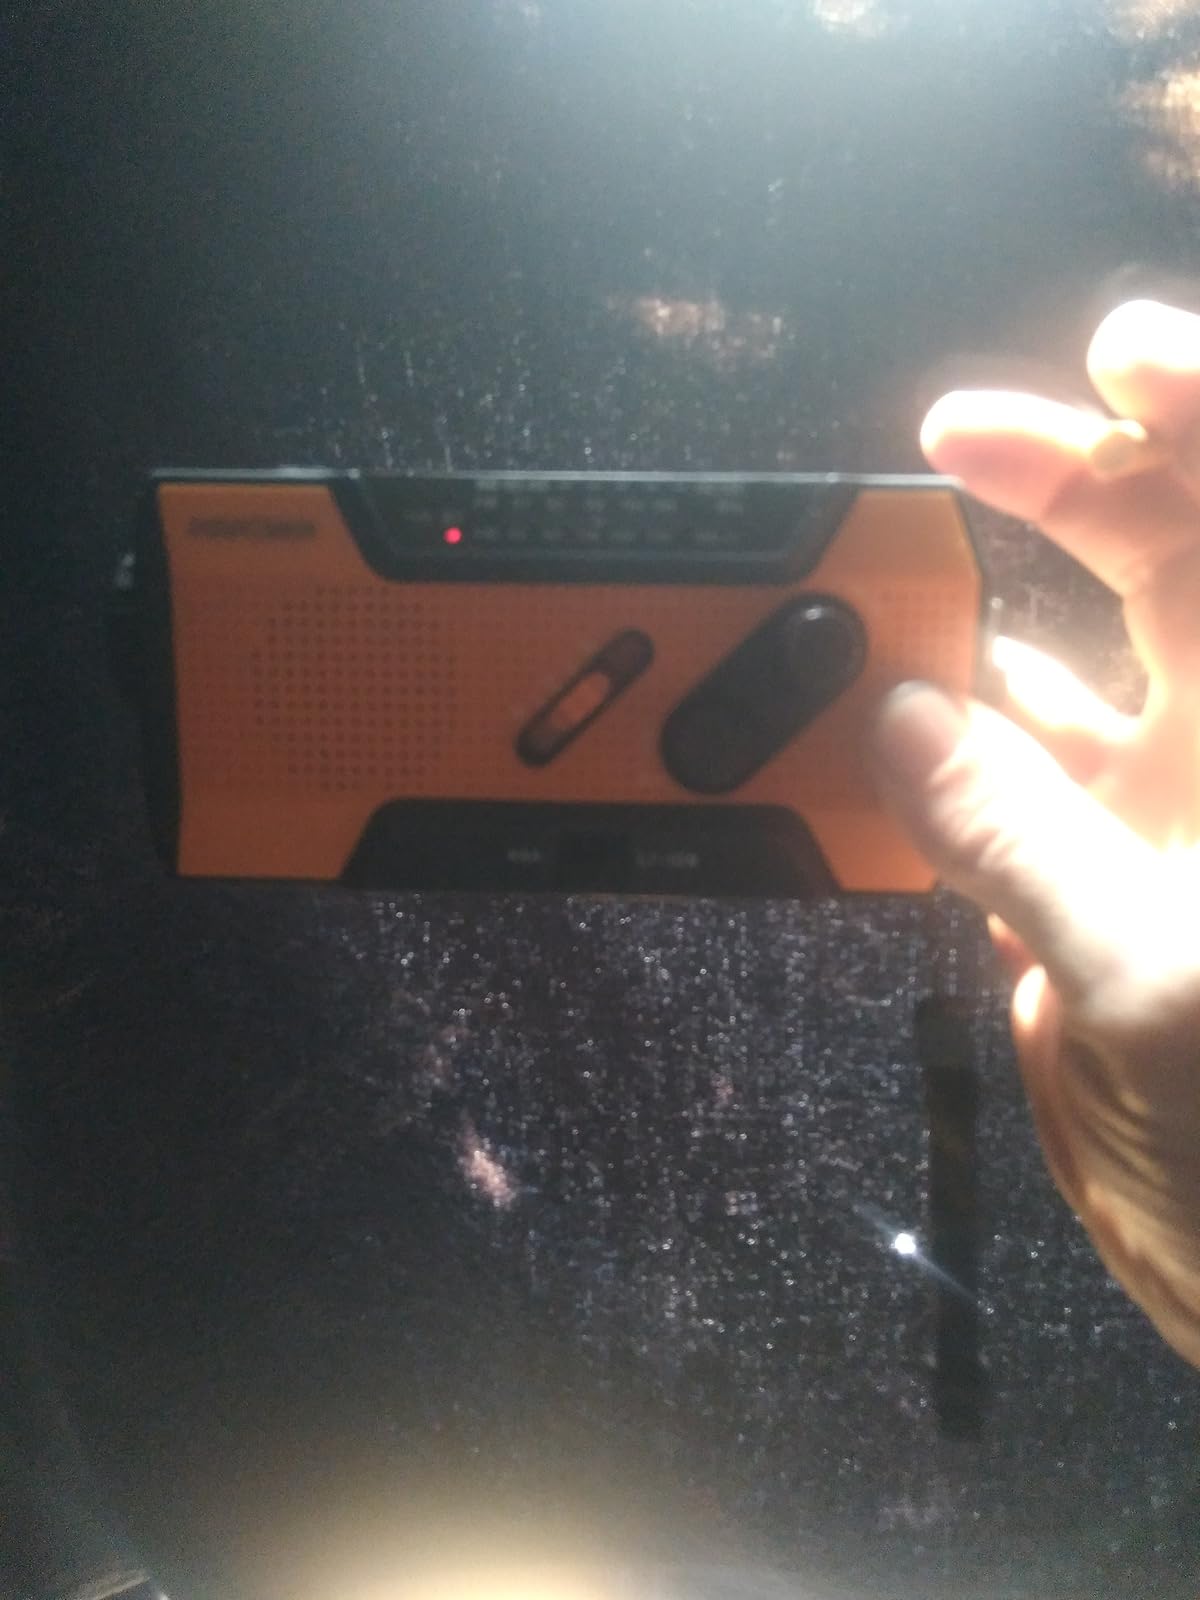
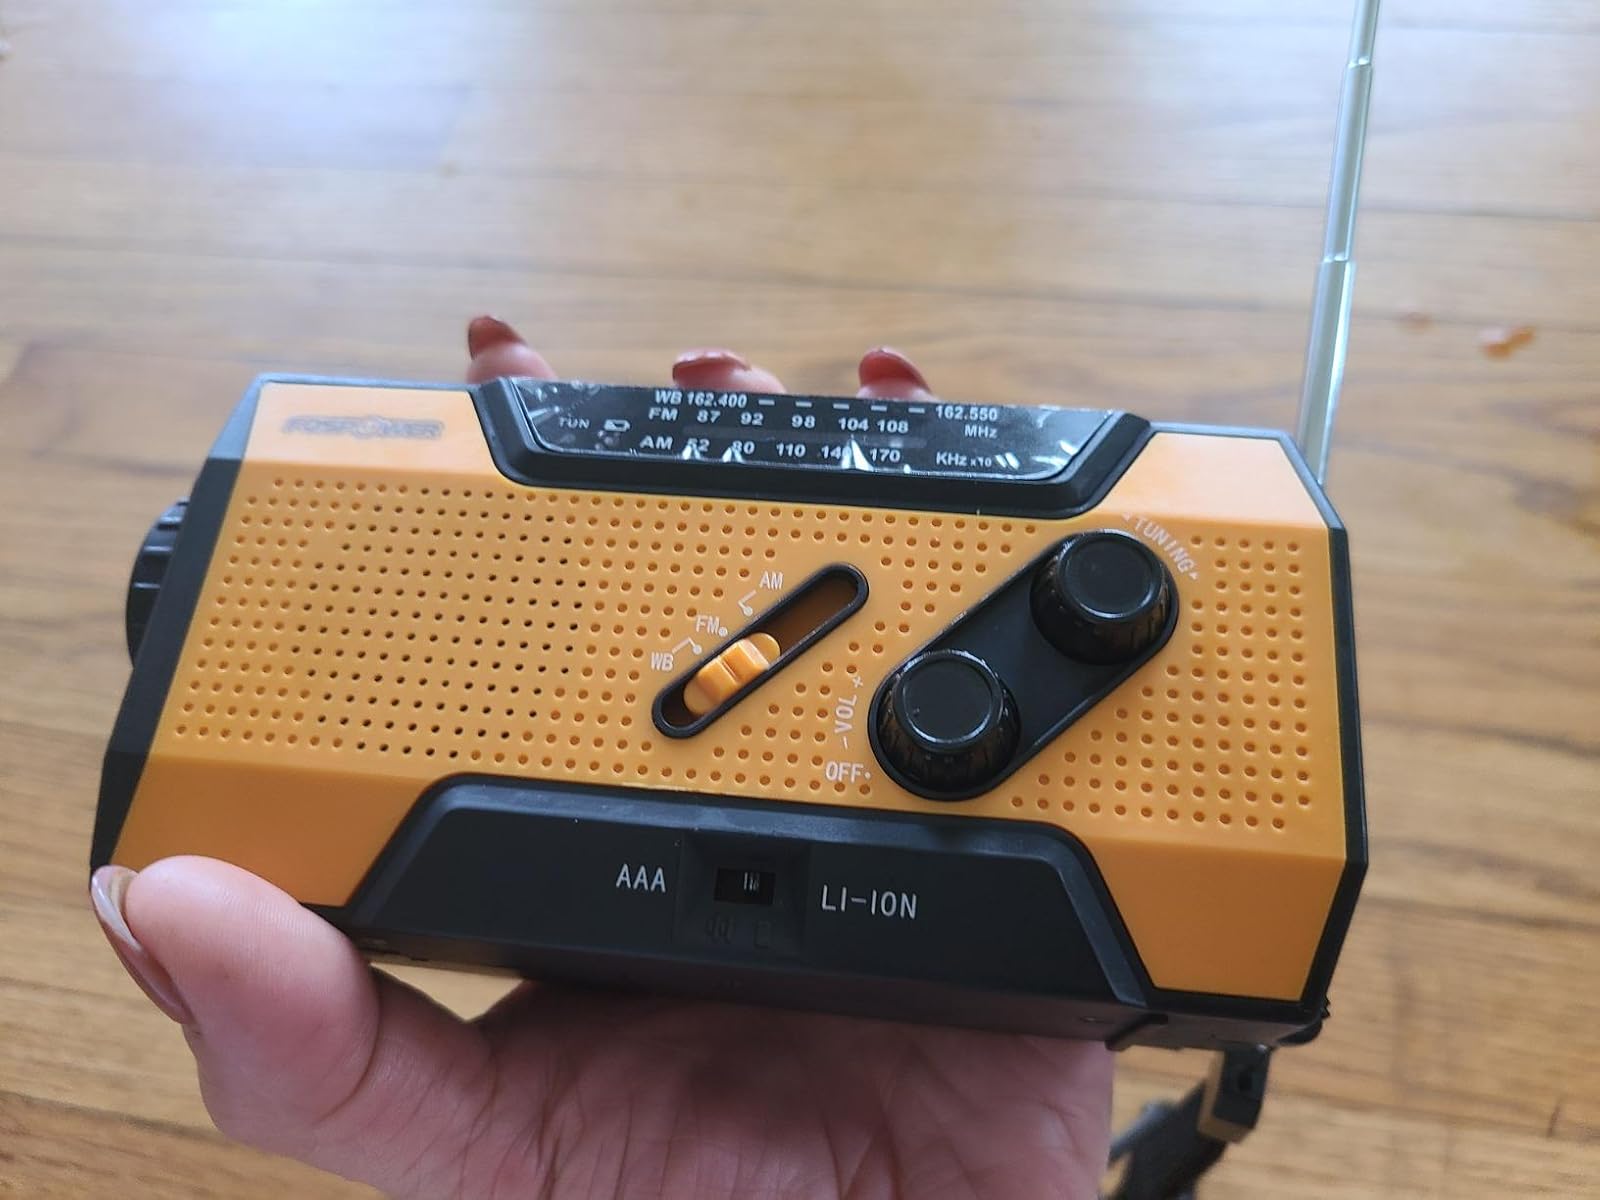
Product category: radio
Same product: yes